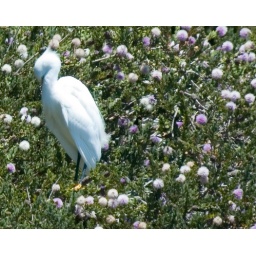
Egret in a field of flowers at lake Merritt